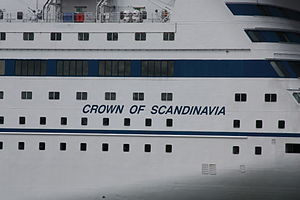
M/S Crown Seaways / Historie
Eksteriørbillede af Crown of Scandinavia i København (2009), da hun stadig havde mørkeblå vinduesbånd.
M/S CROWN SEAWAYS, indtil den 14. januar 2013 M/S Crown of Scandinavia, er en cruisefærge bygget i 1994 i Split i Kroatien. Skibet sejler på DFDS' København-Oslo-rute afløste i 1994 den knap halvt så store M/S King of Scandinavia. I perioden 1994-2001 samsejlede Crown Seaways med M/S Queen of Scandinavia og siden 2001 med Pearl of Scandinavia – den nuværende Pearl Seaways. CROWN SEAWAYS er pt. Danmarks nyeste Oslobåd og Danmarks næststørste passagerskib kun overgået af Pearl Seaways. Indtil 2001 var Crown Seaways med sine 637 kahytter Danmarks største hotel. Fra juni 2020 sejler begge DFDS' Oslobåde via Frederikshavn.